Agriculture in Mexico

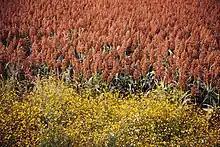
Sorghum field in Guanajuato. Sorghum is mainly used for cattle feed in Mexico.

The ejido system remained intact until the 1990s. However, during World War II, industry became the more important sector of the economy. Mexico’s rural population began to fall in the mid century, from 49.3% in 1960 to 25.4% in 2000. Federal policies outside ejidos still favored large agricultural producers over rural peasant production, including the offering of credit and protectionist policies. One of these was the construction of major irrigation systems, especially in the north. The first major irrigation project was the Laguna Project near Torreón, followed by the Las Delicias Project near Chihuahua, both with the aim of producing cotton along with wheat. These projects increased the amount of land available for agriculture from 3.7 million acres in 1950 to 8.64 million acres in 1965. In addition, the Mexican government encouraged only crops such as corn and beans, restricting imports of these two staples until 1990.